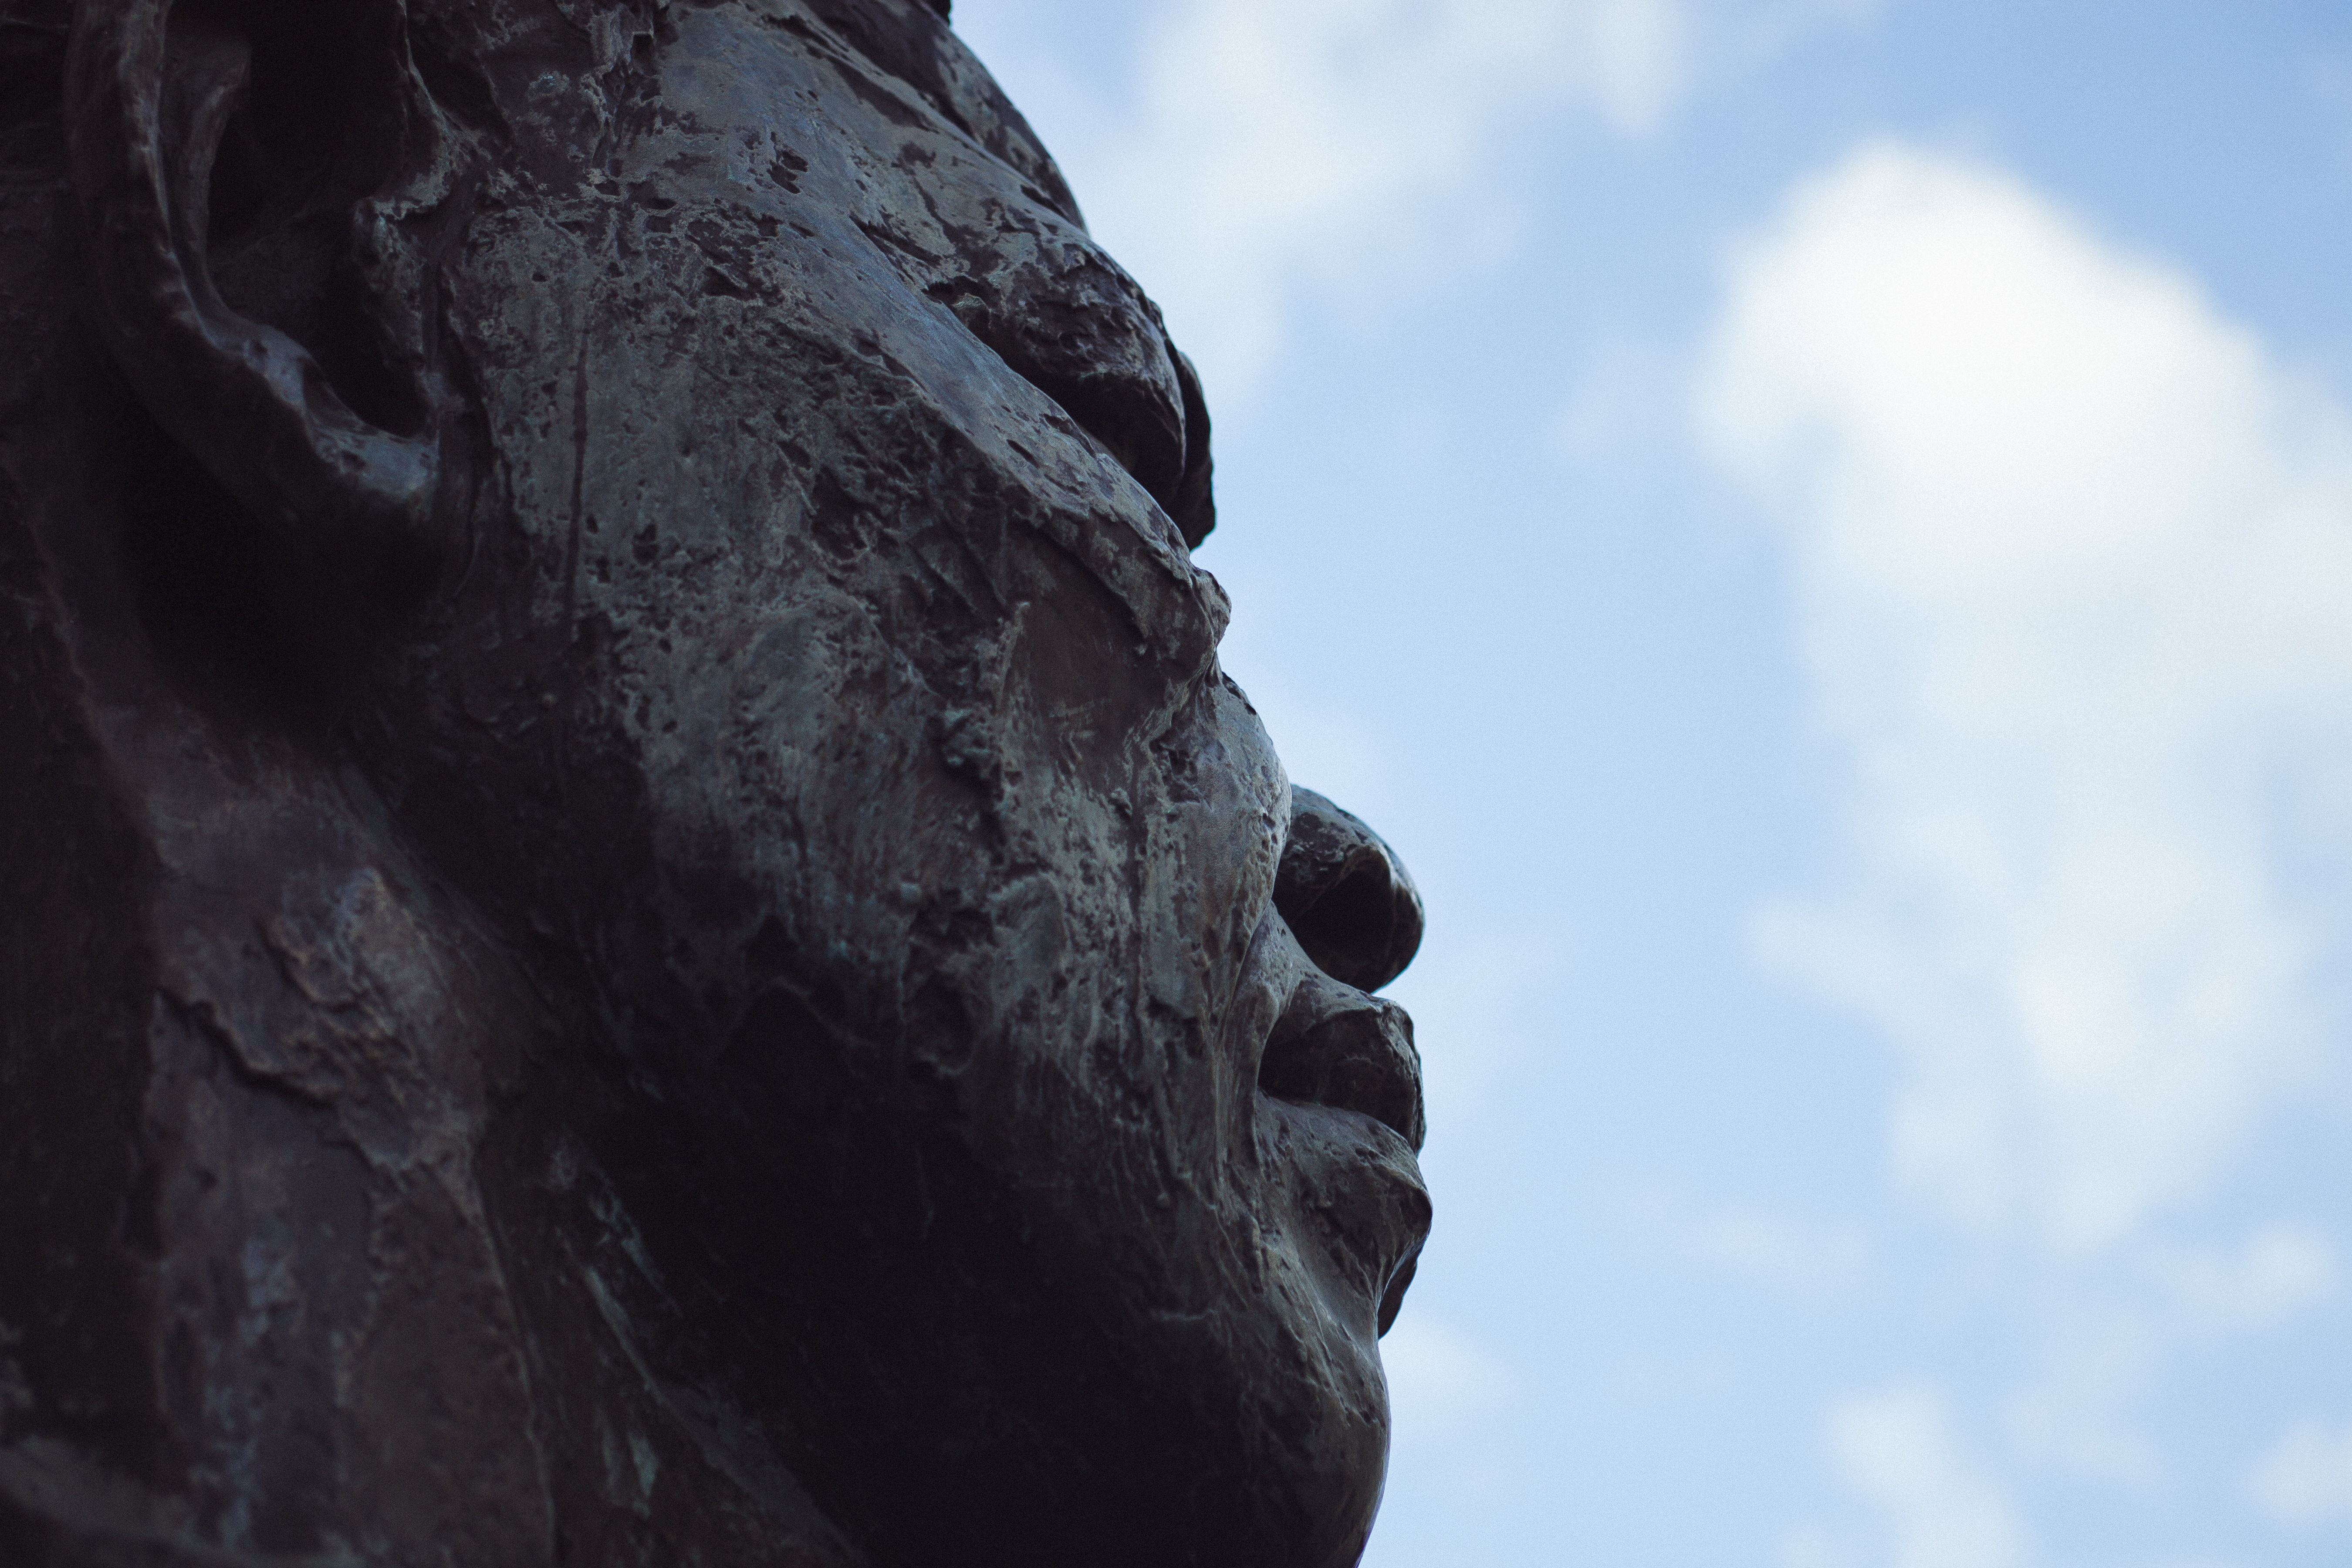
rock, mountain, sky, stone, monument, statue, blue, material, face, sculpture, monolith